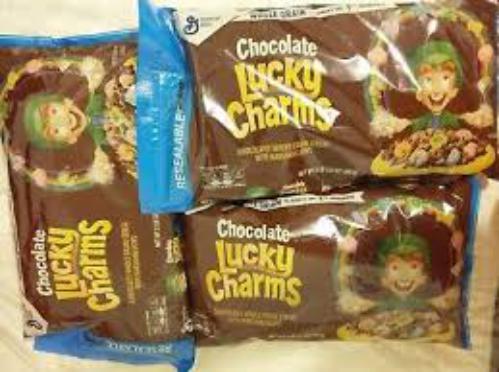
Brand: Chocolate Lucky Charms
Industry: Food